Fernando Carrillo Flórez

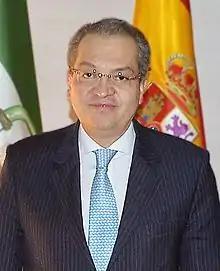

Fernando Carrillo Flórez (born 13 May 1963) is a Pontifical Xavierian University educated lawyer and economist, with postgraduate studies from Harvard University. He served as Colombia's 11th Minister of the Interior from 2012 to 2013, and 55th Minister of Justice from 1991 to 1992.